40/60 (housing program)

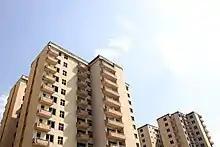
40/60 condominium in Senga Tera, Addis Ababa

In Ethiopia's housing system, 40/60 or 60/40 is a housing scheme centered around condominiums that have 24 upstairs and settled in urban areas. The program is constructed by the Addis Ababa Savings and Houses Development Enterprise (AASHDE) and the Addis Ababa Housing Project Office (AAHPO), and managed by the Addis Ababa City Administration.